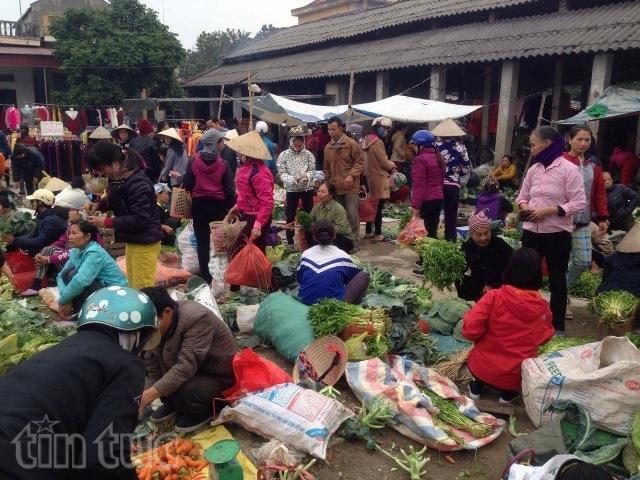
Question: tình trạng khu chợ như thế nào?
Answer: khu chợ đang rất đông đúc